Boy (1969 film)

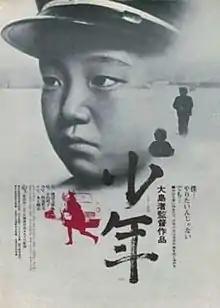

is a 1969 Japanese film directed by Nagisa Ōshima, starring Tetsuo Abe, Akiko Koyama and Fumio Watanabe.